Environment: real
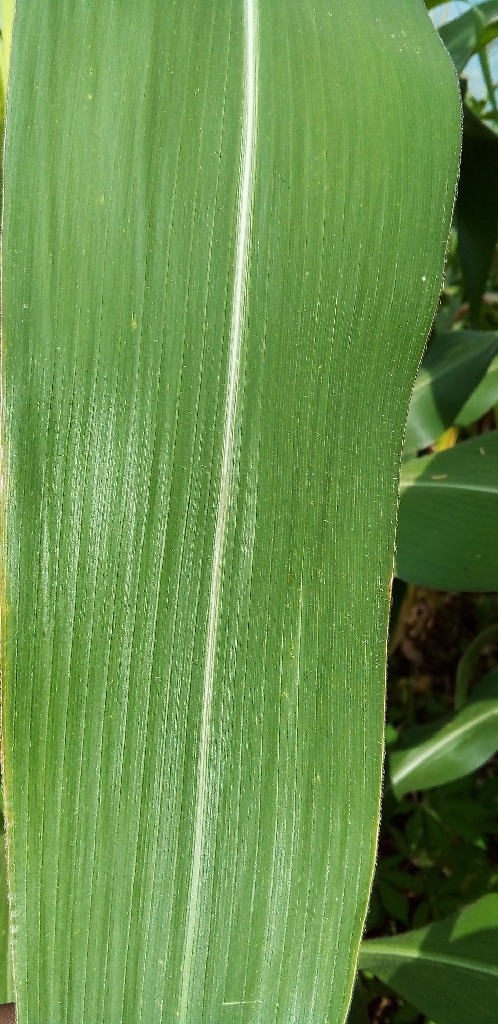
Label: healthy